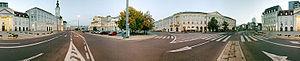
Place du théâtre. Polski: Panorama placu Teatralnego
Plac Teatralny est un large espace public, semi-piétonnier, situé dans l’arrondissement Śródmieście à Varsovie